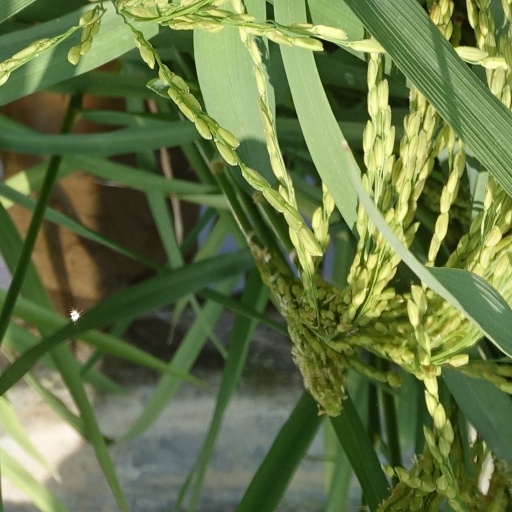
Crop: rice